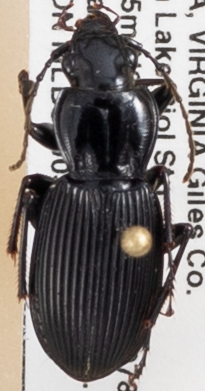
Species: Pterostichus lachrymosus
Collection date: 2019-07-16
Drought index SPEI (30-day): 0.274
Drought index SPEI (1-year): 2.09
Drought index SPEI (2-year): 2.09